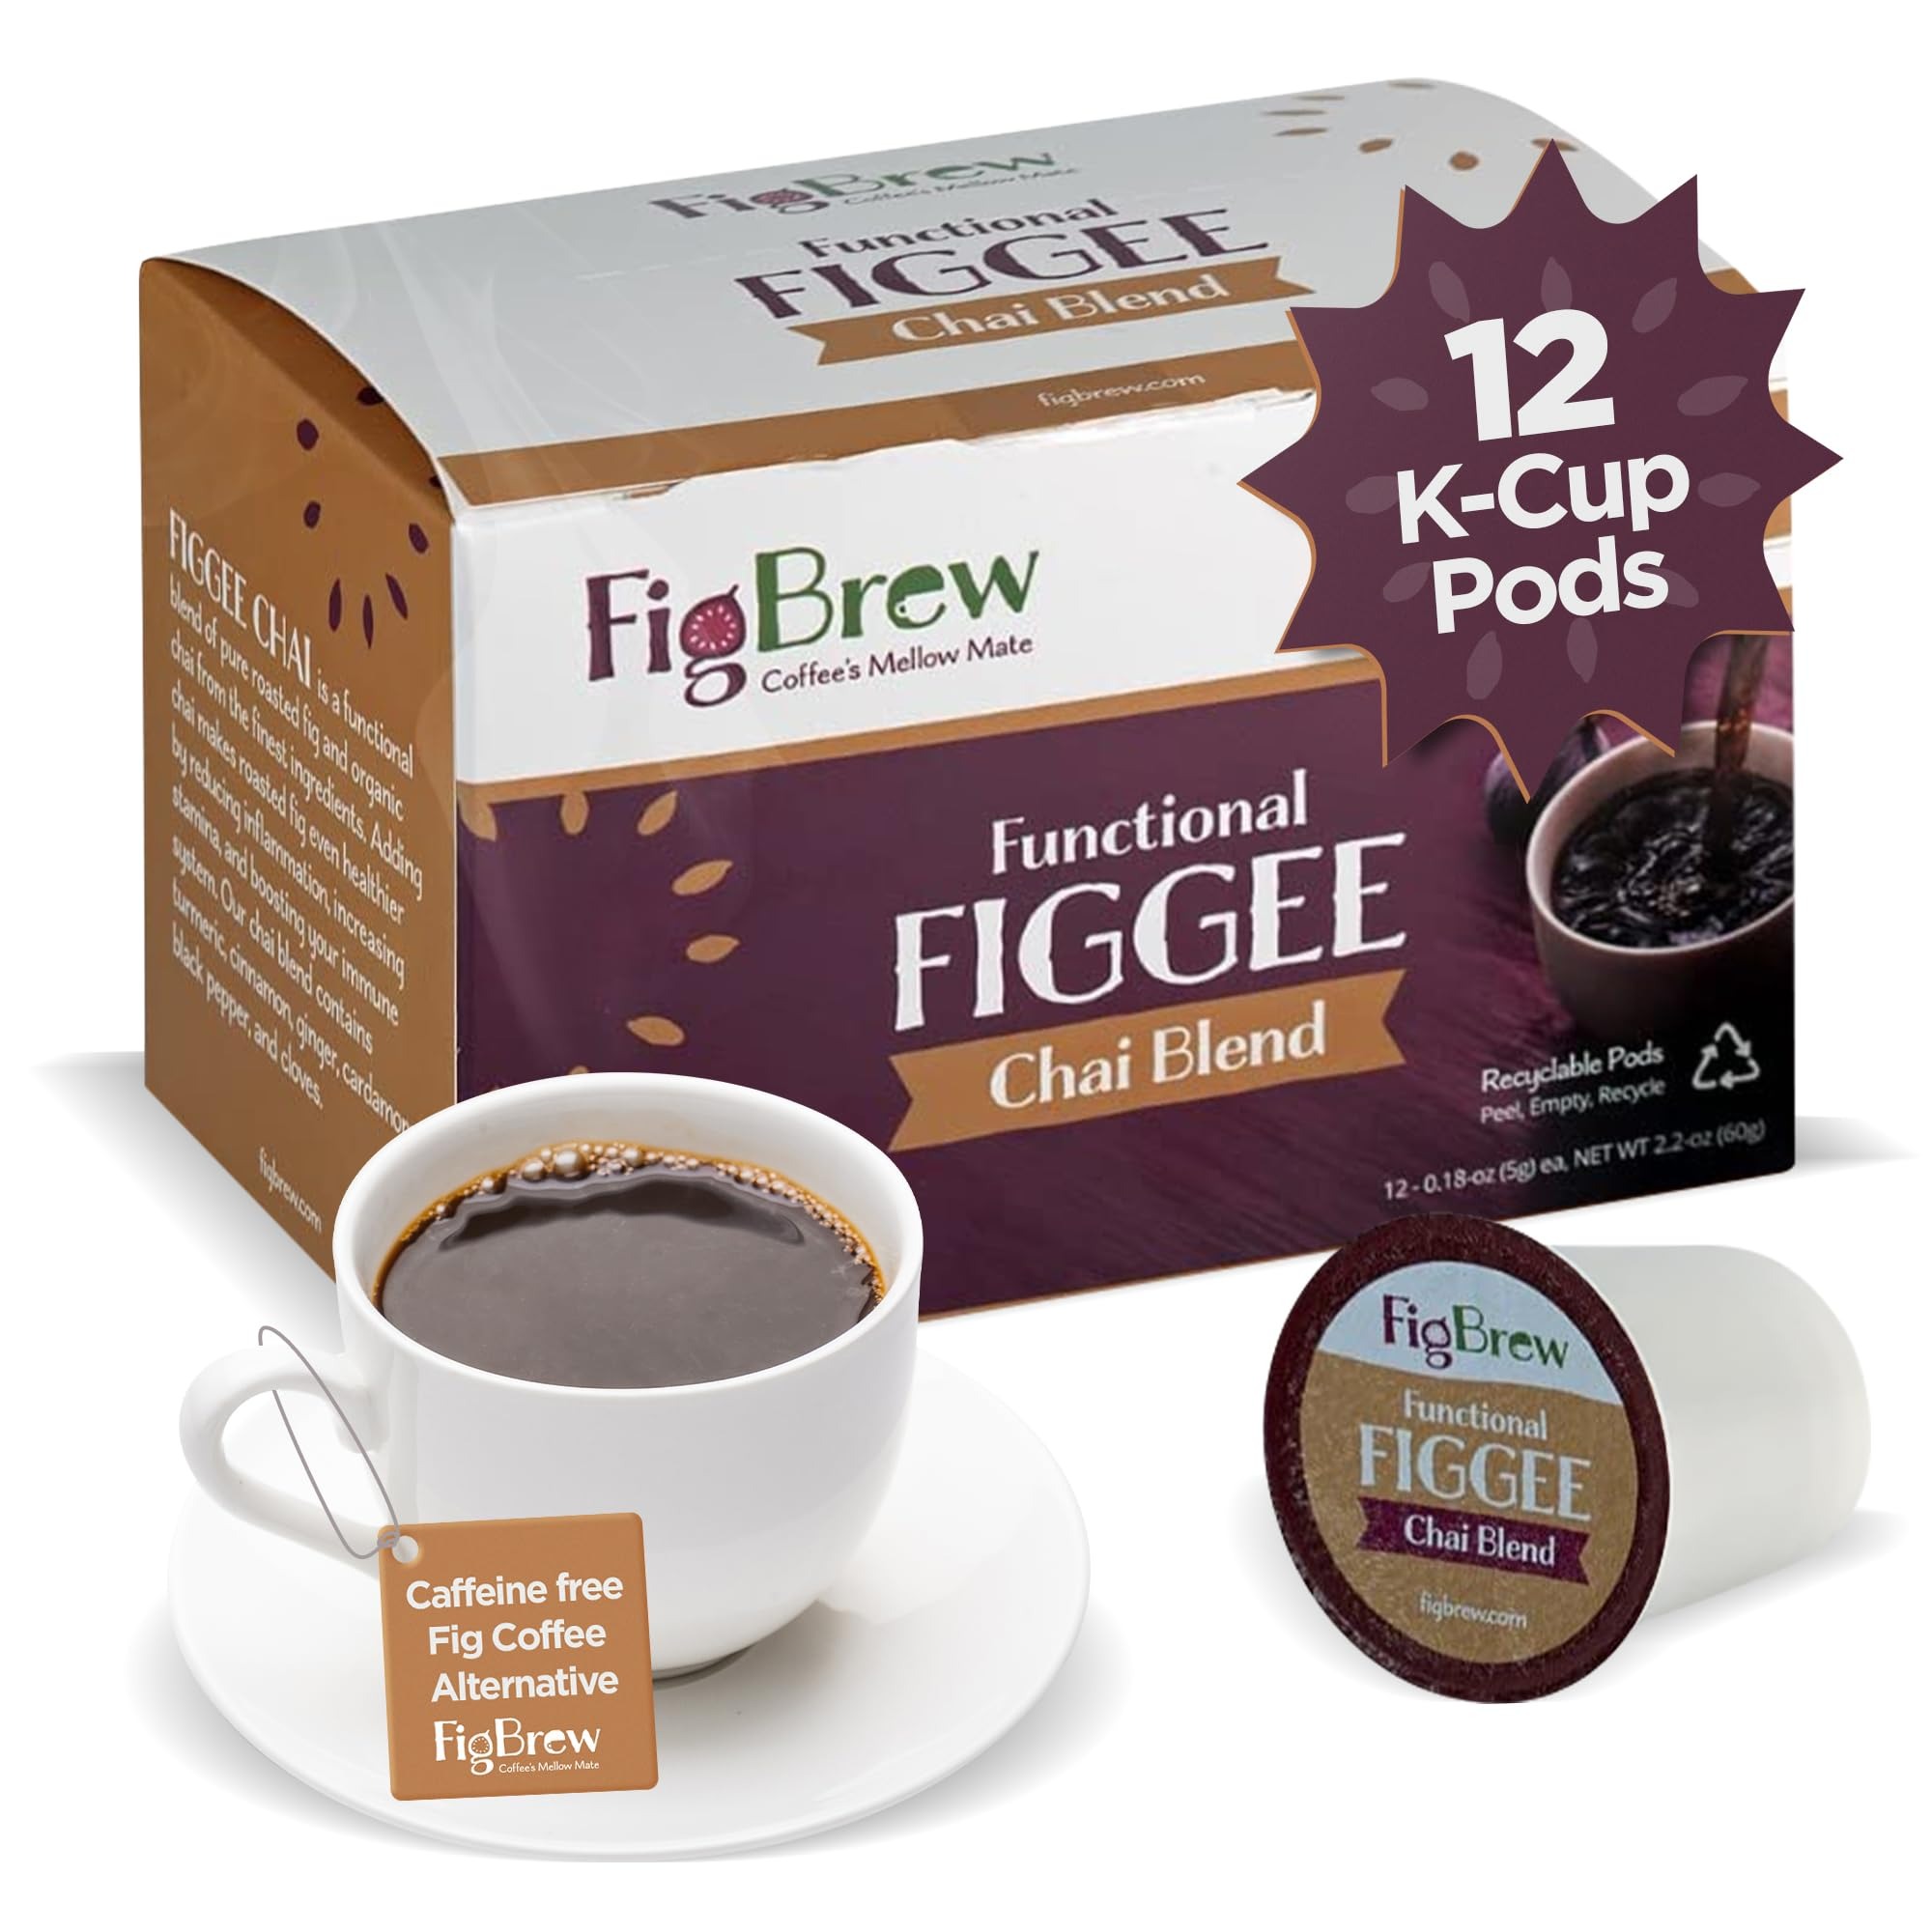
Item Name: FigBrew - Roasted Fig - 12 Pack Single-Serve Pods - 12 Individual K-Cups - Organic & Gluten Free - Coffee Alternative - Coffee Substitute (Figgee - Caffeine Free) (Chai)
Bullet Point 1: 12 single-serve pods compatible with most Keurig machines so you can enjoy Figgee right away.
Bullet Point 2: Figs are rich in soluble fiber, natural sugars and minerals including potassium, calcium, magnesium, iron and copper and are a good source of antioxidant vitamins A and K that contribute to health and wellness. Adding FigBrew to your diet is a great way to get fiber, calcium, potassium and magnesium, all of which are nutrients that many of us don’t get enough of regularly
Bullet Point 3: Full of vitamins and minerals, zero fat, rich in antioxidants, only 12 calories per cup. FigBrew is a good fruit source of calcium, a mineral that is involved in bone density. Their high potassium content may counteract the urinary excretion of calcium caused by high salt diets. This in turn helps to keep calcium in bones and lessens the risk of osteoporosis.
Bullet Point 4: The only coffee alternative to win Best-of-Show at a major coffee festival - twice.
Value: 12.0
Unit: Count

Price: 14.99